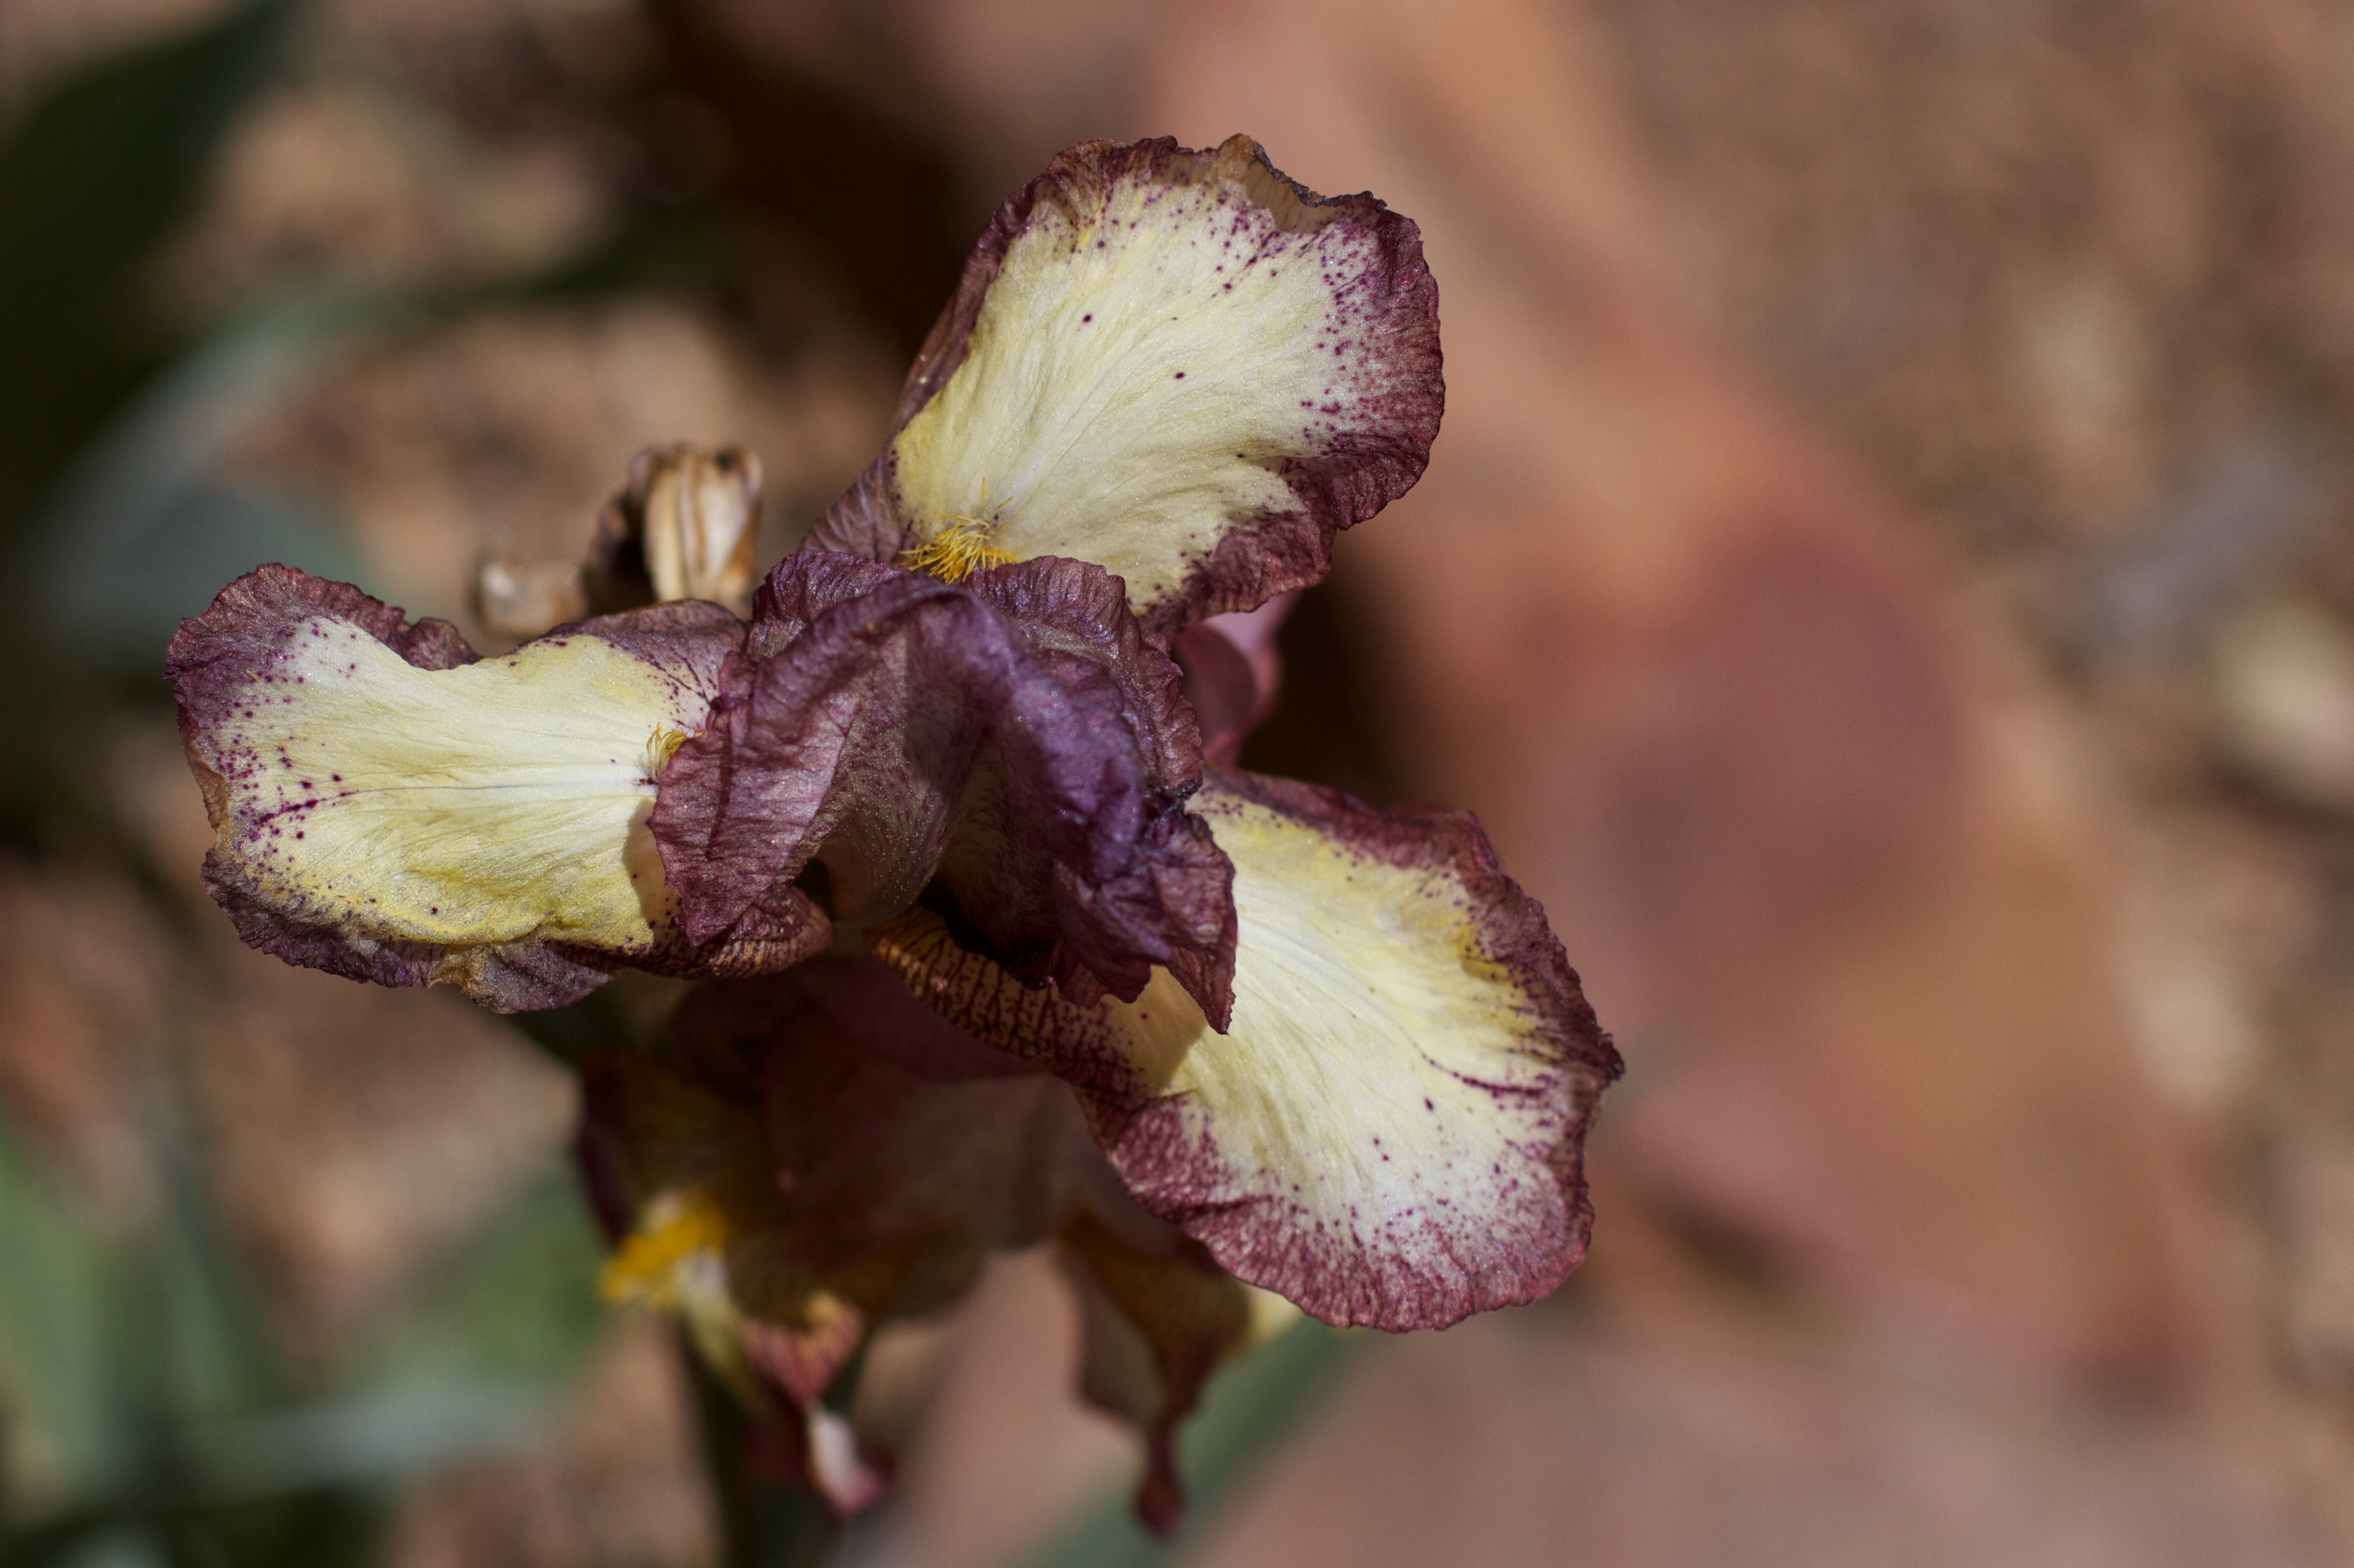
flower, flora, nature, plant, photography, macro photography, close up, botany, land plant, eye, leaf, flowering plant, petal, iris, calochortus, organ, blossom, wildflower, plant stem, iris family, orchid